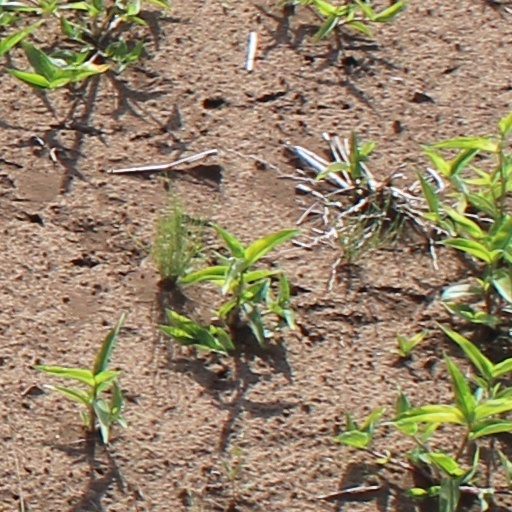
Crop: wheat